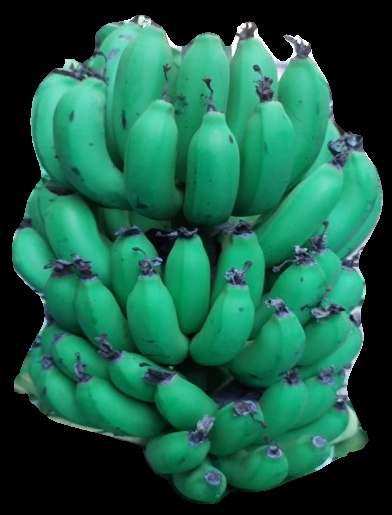
Variety: pachbale
Grade: grade2